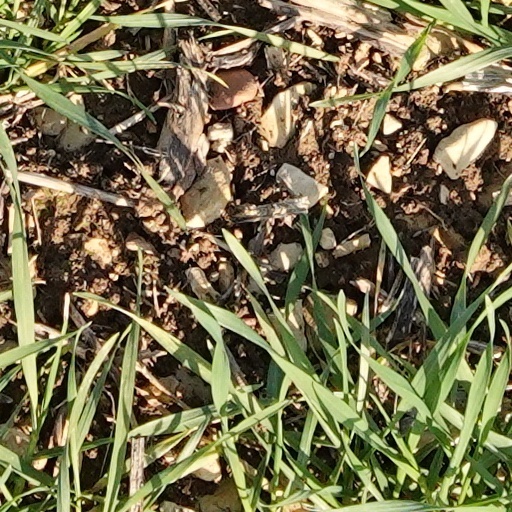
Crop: wheat